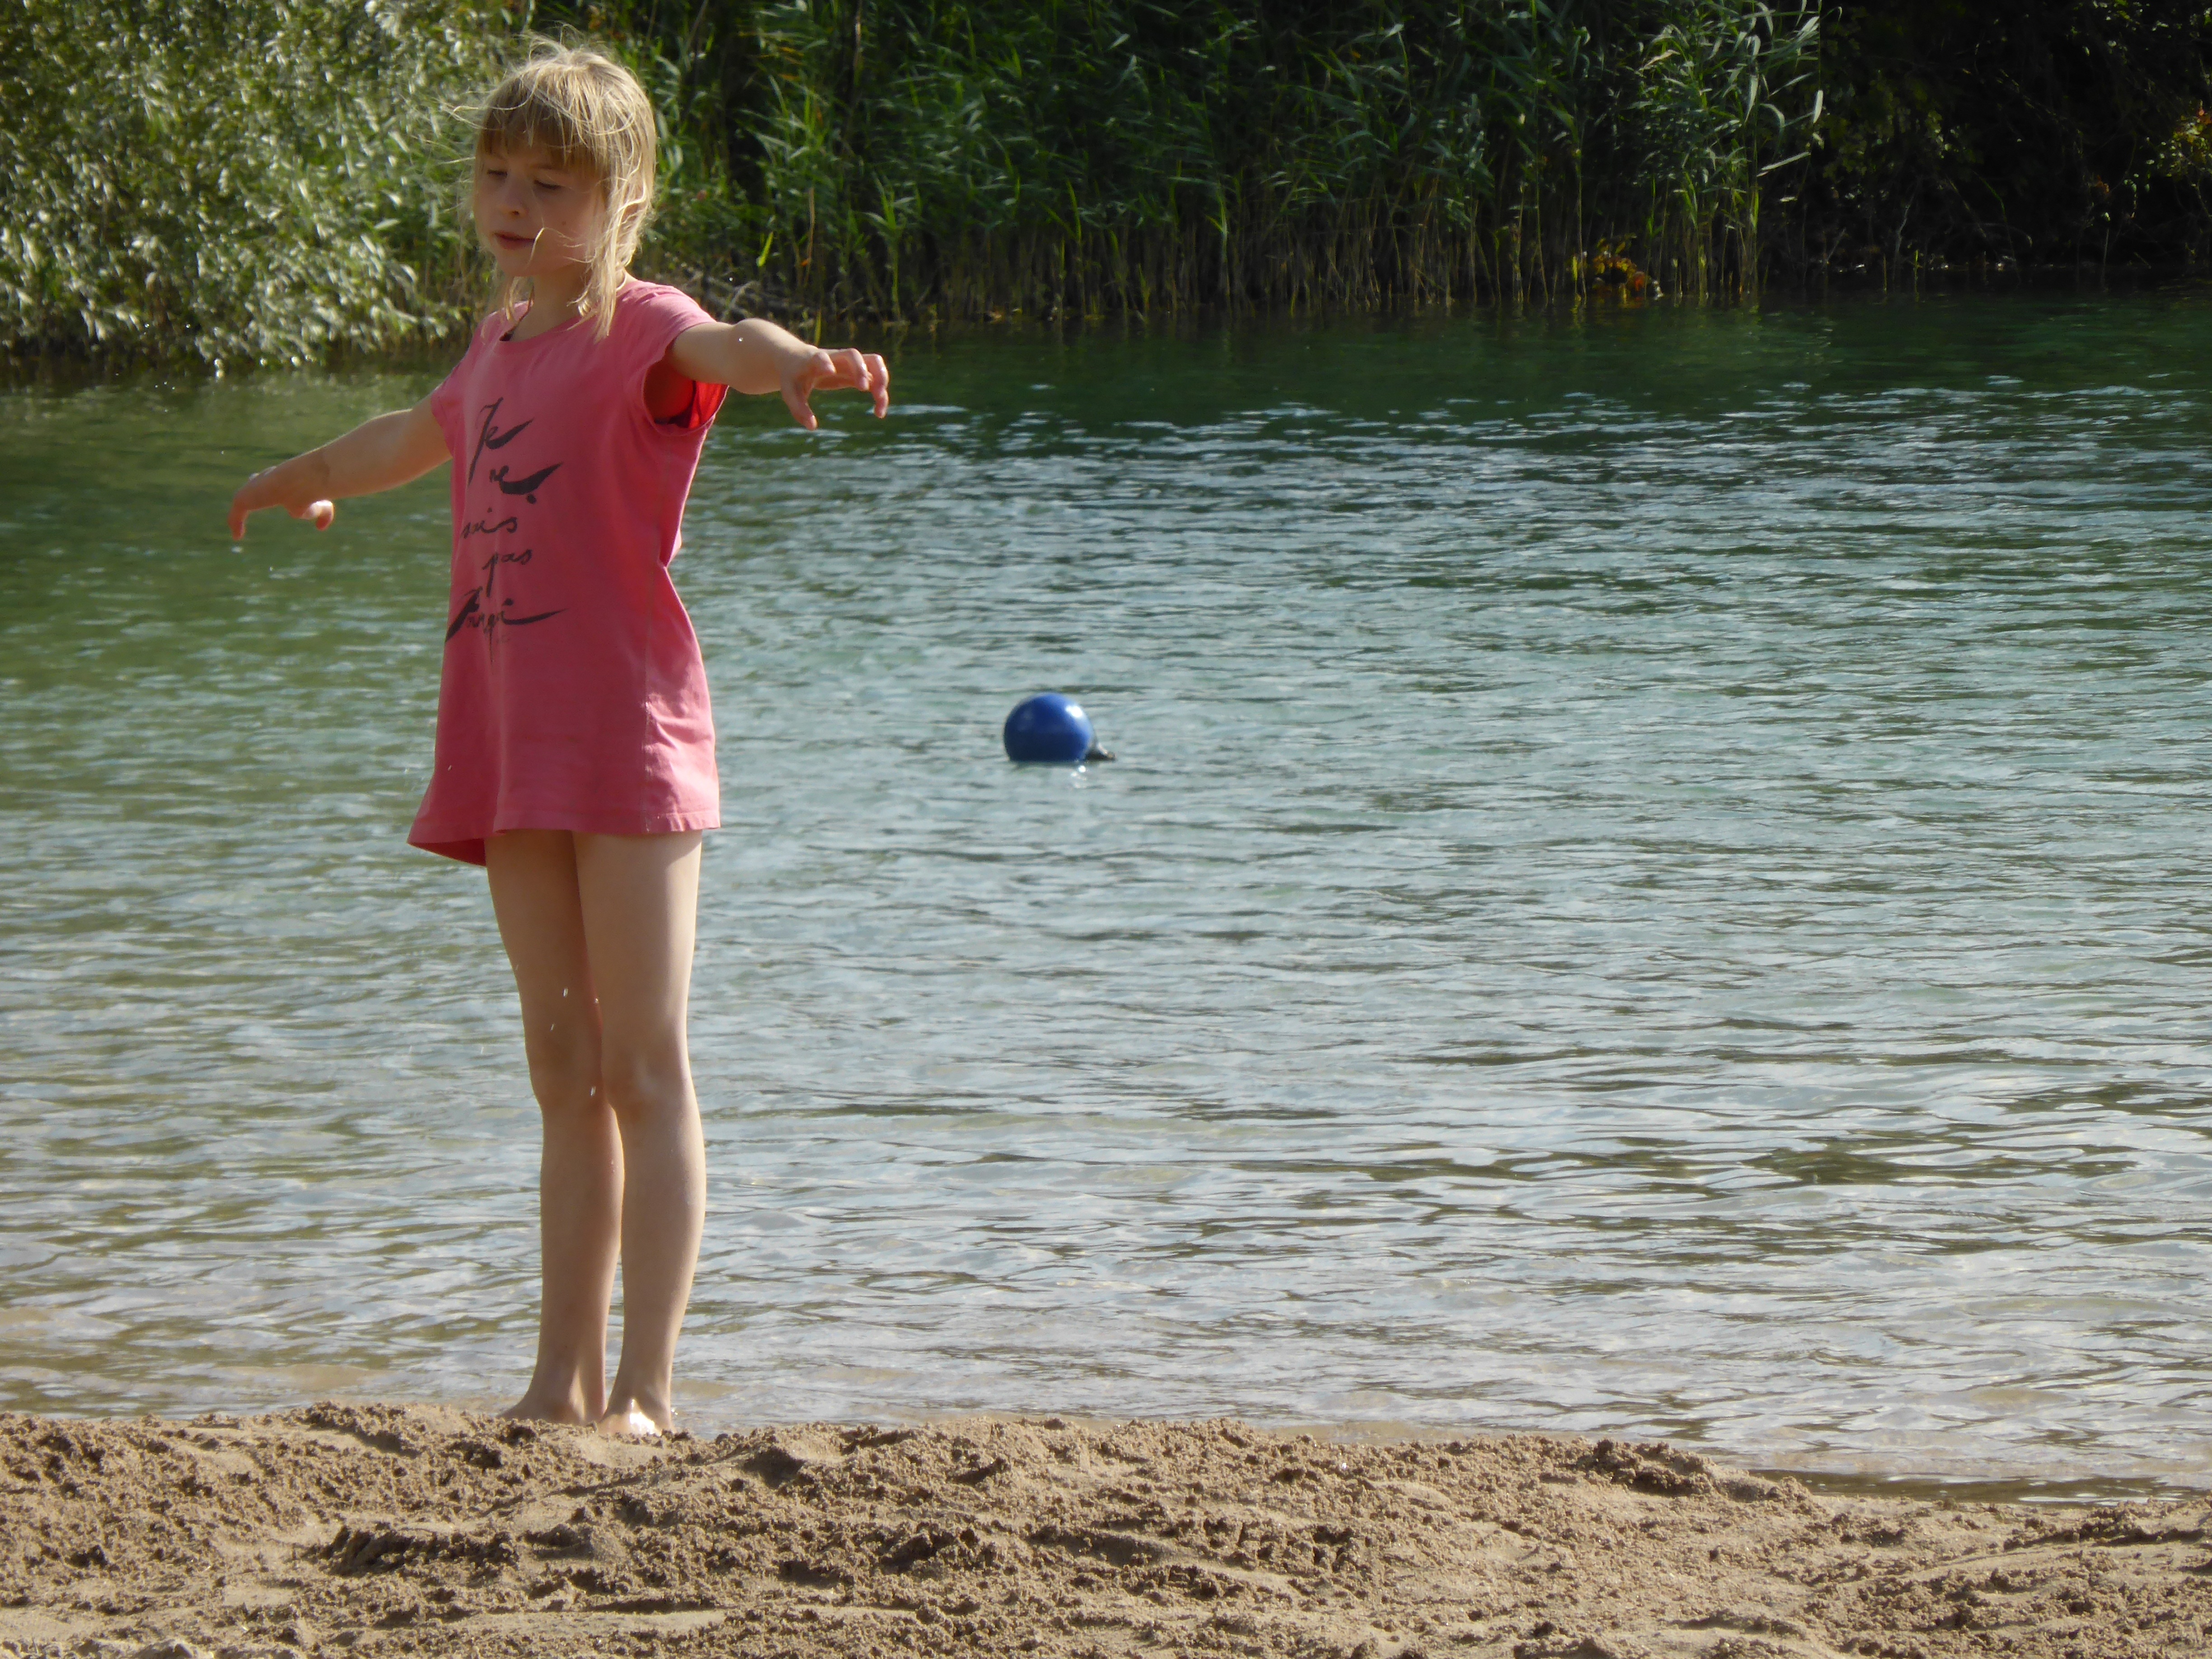
beach, sea, water, sand, girl, play, warm, shore, lake, summer, vacation, child, body of water, fun, in the free